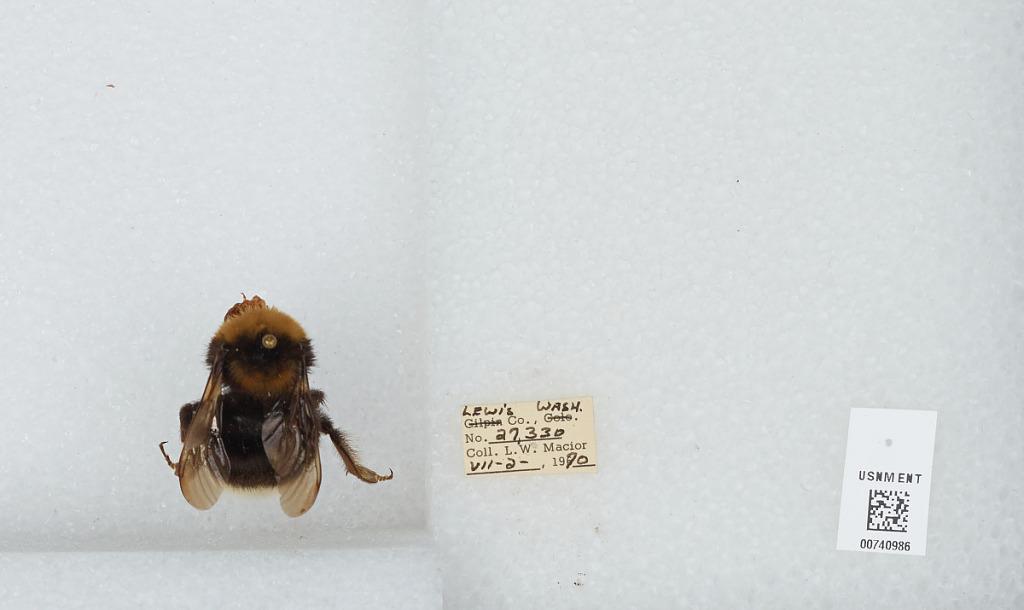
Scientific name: Bombus (Bombus) occidentalis Greene
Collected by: L. Macior
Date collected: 1970-7-2
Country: United States
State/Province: Washington
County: Lewis
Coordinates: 46.58, -122.4